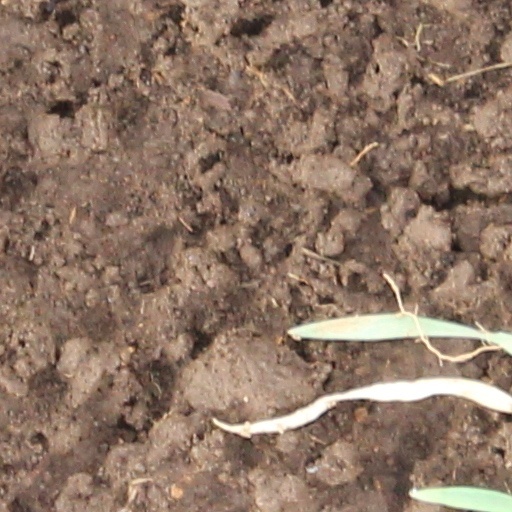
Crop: wheat